History of Peru (1821–1842)

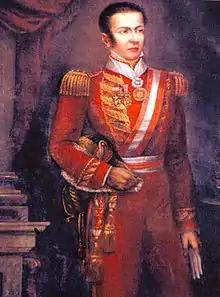
José de la Riva Agüero.

José de la Riva Agüero launched great efforts to put Peru in a position to finish the war of independence on its own. His governmental work took shape in the following points: